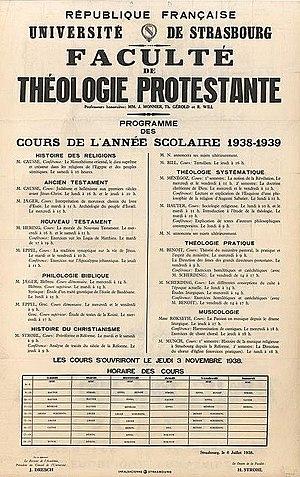
Programme de cours. Université de Strasbourg. Faculté de Théologie protestante, Strasbourg 1938/39. Bibliothèque nationale et universitaire de Strasbourg
La faculté de théologie protestante de Strasbourg est une composante de l'université de Strasbourg, située à Strasbourg, sur le site du Campus central, plus particulièrement dans le Palais universitaire. L'université de Strasbourg tenant son origine du « Gymnase protestant », fondé en 1538 par le pédagogue protestant Jean Sturm, elle partage avec la faculté une histoire commune. Actuellement, elle est la seule institution française à délivrer des diplômes nationaux en théologie protestante.